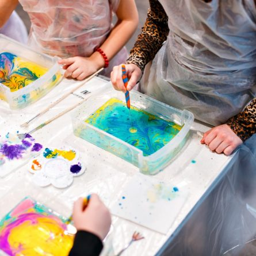
child drawing with needle on the water .